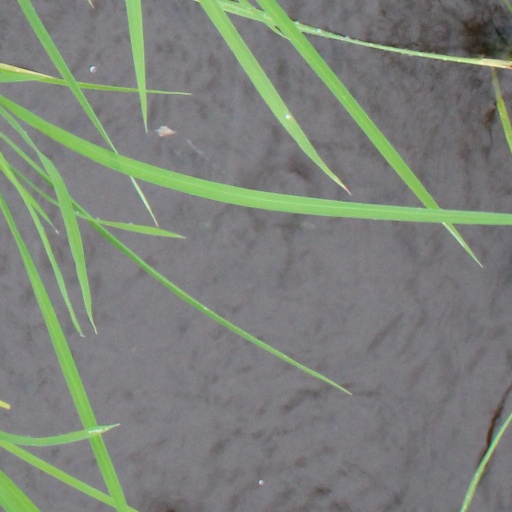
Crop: rice